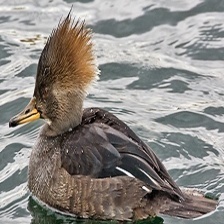
Species: HOODED MERGANSER
Scientific name: LOPHODYTES CUCULLATUS